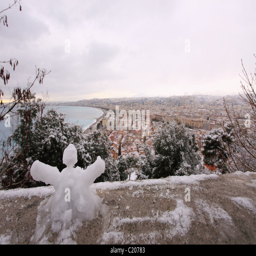
snowed roof top in winter time in city .